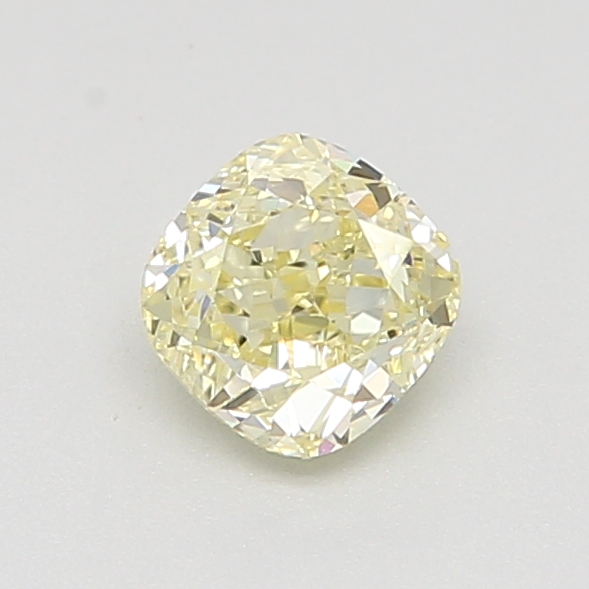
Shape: cushion
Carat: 0.51
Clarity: VVS2
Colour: FANCY
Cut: VG
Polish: VG
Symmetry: GD
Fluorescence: N
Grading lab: GIA
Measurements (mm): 4.3 x 4.24 x 3.03